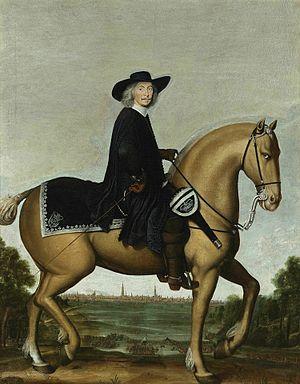
La deuxième guerre anglo-néerlandaise, opposant le royaume d’Angleterre et les Provinces-Unies, se déroule de 1665 à 1667. Elle fait suite à la première guerre anglo-néerlandaise, qui s'est conclue par une victoire anglaise. Tout comme la première, la deuxième guerre anglo-néerlandaise a pour principal enjeu la maîtrise des principales routes commerciales maritimes, sur lesquelles les Néerlandais exercent alors une nette domination.